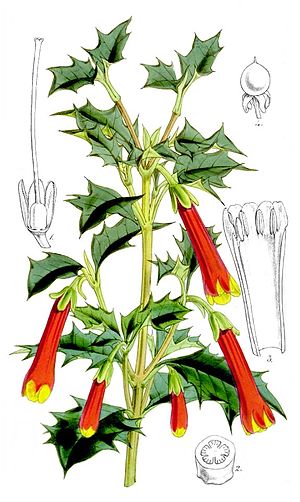
Columelliaceae
Desfontainia spinosa
Columelliaceae er en familie med to slægter med arter i Andesbjergene fra Colombia til Bolivia. Det er stedsegrønne buske eller træer med bitter smag. Bladene er modsatte med kirtler langs den tandede rand og på undersiden. De uregelmæssige blomster har to støvdragere og to frugtanlæg. De sidder samlet i halvskærme.